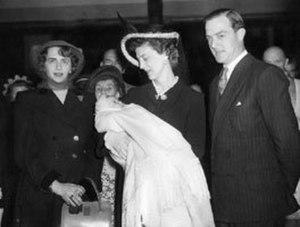
Catherine de Grèce, princesse de Grèce et de Danemark et, après son mariage, lady Brandram, est née le 4 mai 1913 au palais royal d'Athènes et décédée le 2 octobre 2007, à Marlow, au Royaume-Uni. Fille cadette du roi Constantin Iᵉʳ, c’est un membre de la famille royale de Grèce.
Richard Campbell Andrew Brandram est né le 5 août 1911 à Bexhill-on-Sea, dans le Sussex, au Royaume-Uni, et est décédé le 28 mars 1994 à Marlow, dans le Buckinghamshire. Major de l’Armée britannique, il a épousé la princesse Catherine de Grèce et de Danemark en 1947, ce qui le relie à la plupart des familles royales européennes.